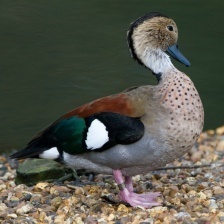
Species: TEAL DUCK
Scientific name: ANAS CRECCA
ImageNet parent category: drake